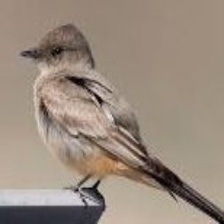
Species: SAYS PHOEBE
Scientific name: SAYORNIS SAYA